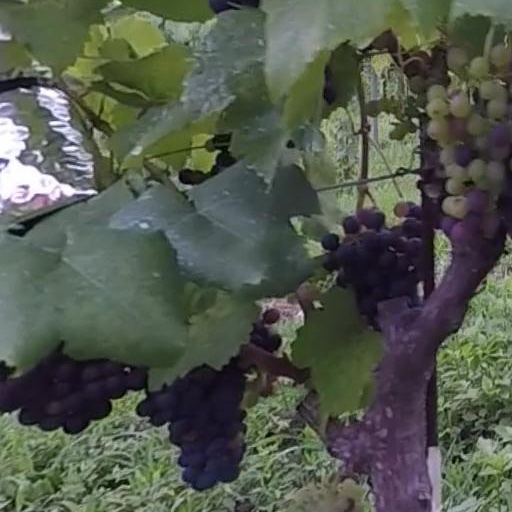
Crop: grape